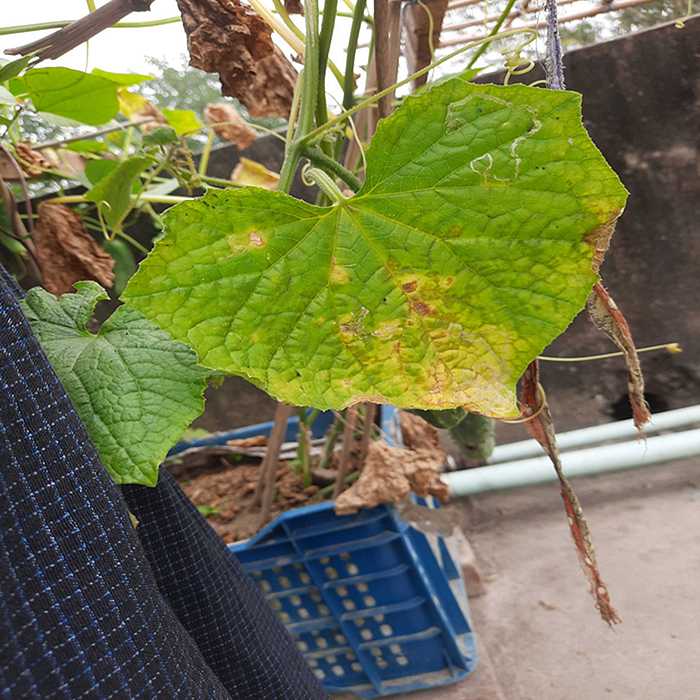
Plant: Cucumber
Label: Anthracnose lesions